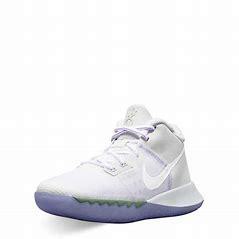
Brand: Nike
Model: Kyrie Flytrap 4